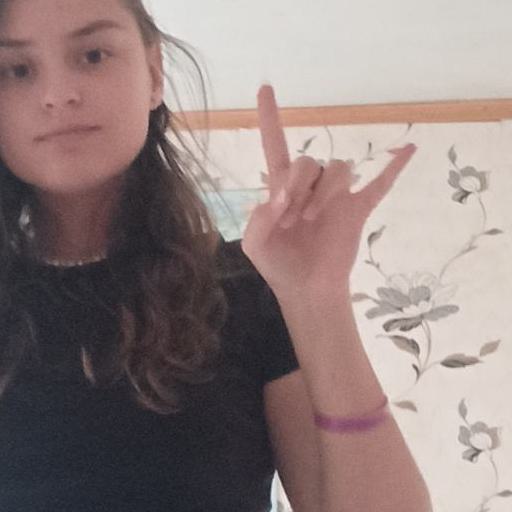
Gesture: rock